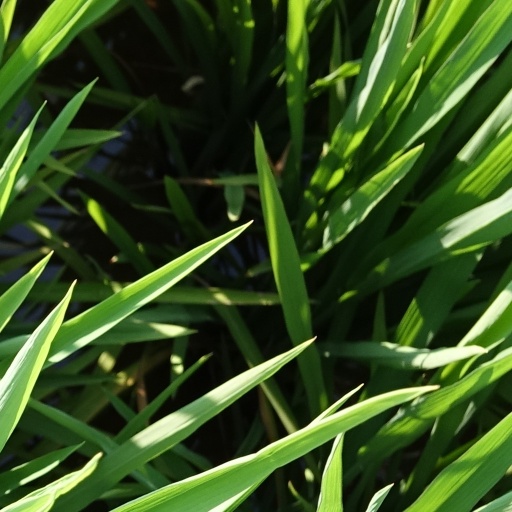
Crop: rice